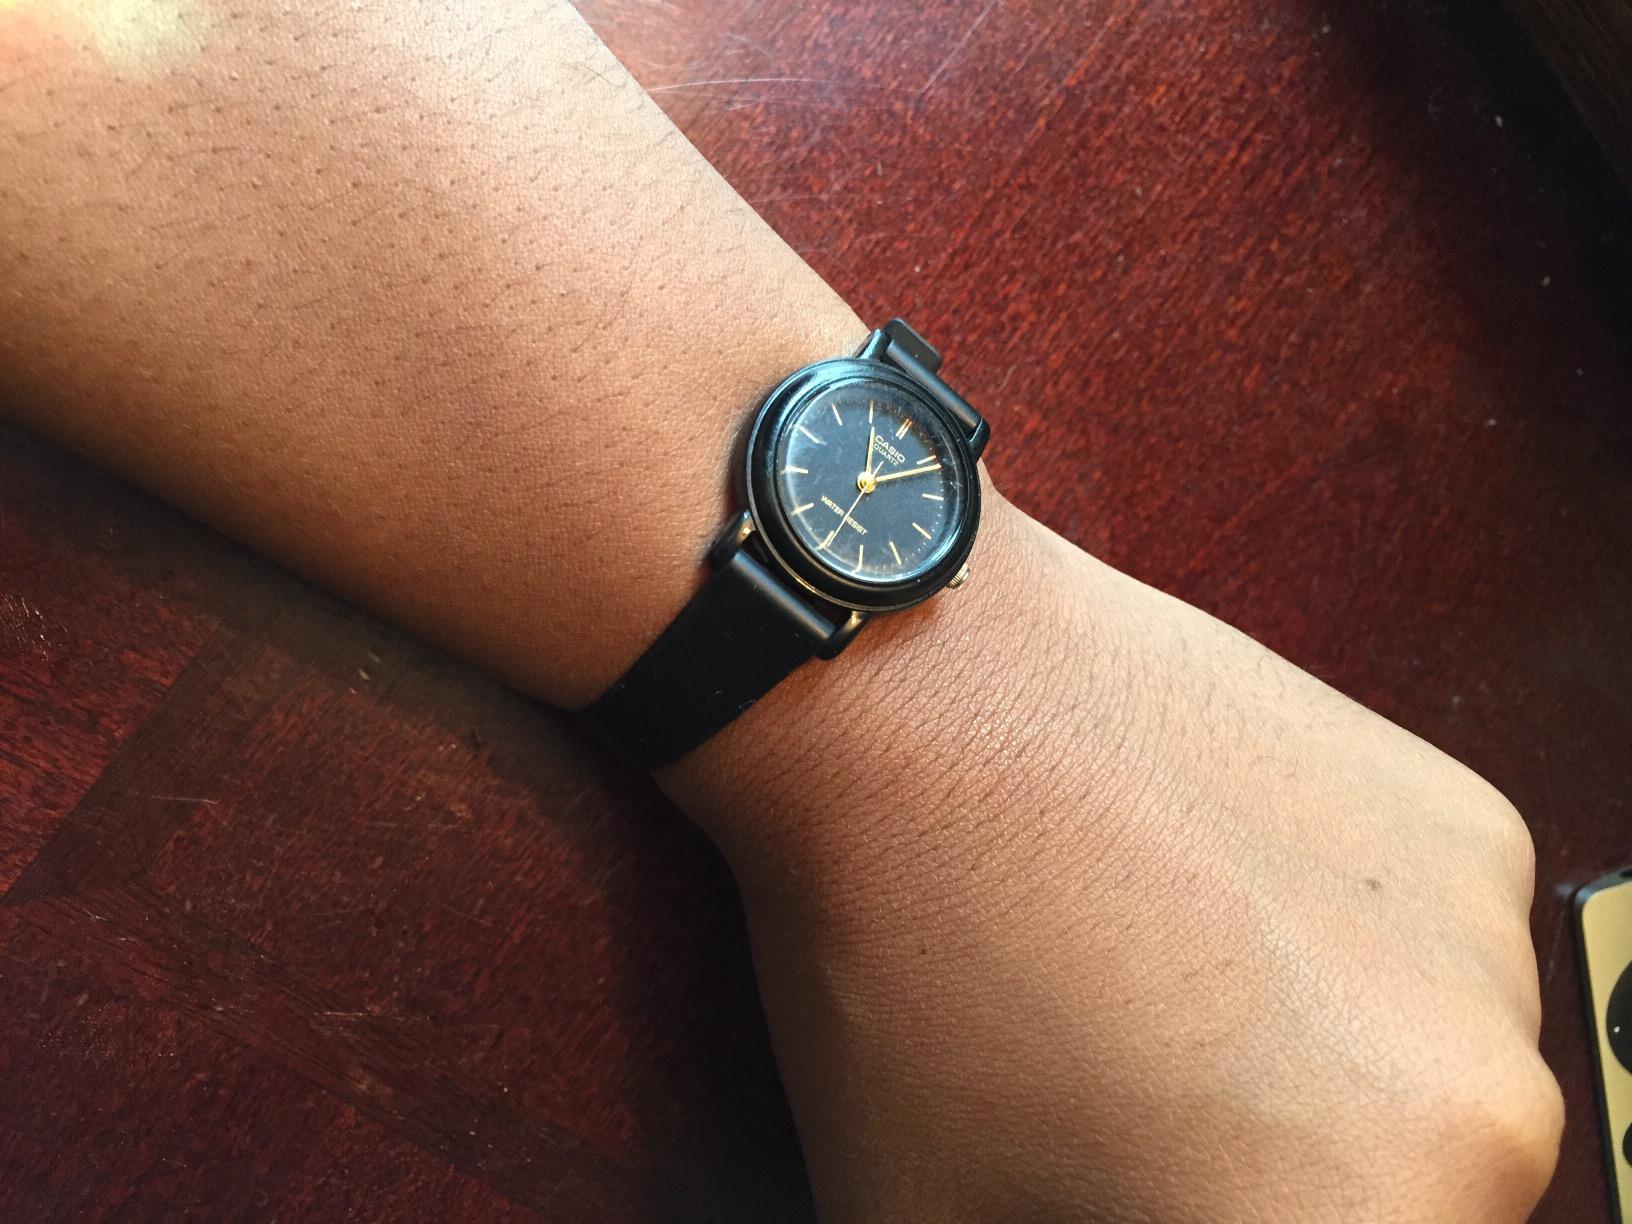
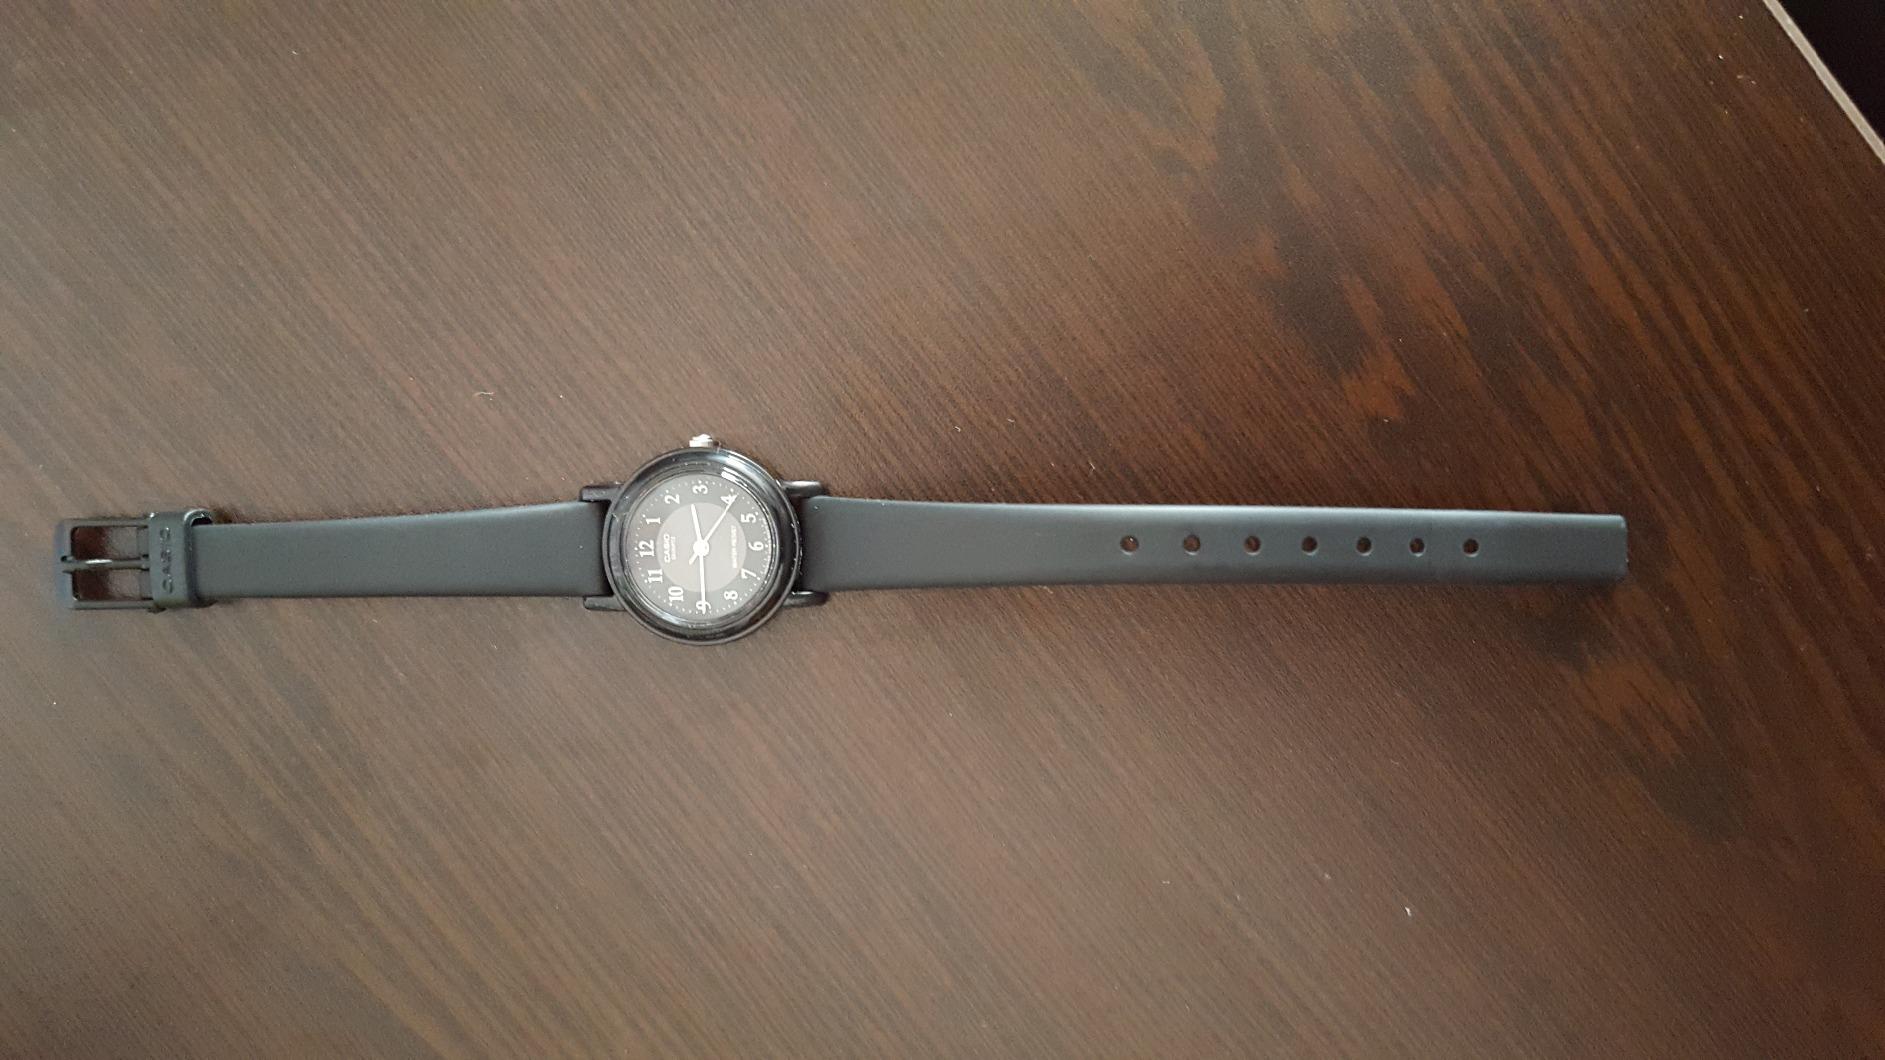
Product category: accessories_watch
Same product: no